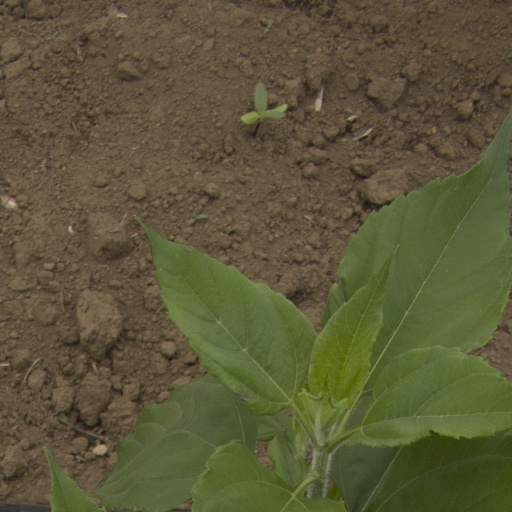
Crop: Jerusalem artichoke